Dave Hodgson

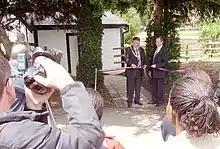
Hodgson opening the Bedford Boat Slide Weir Turbine in June 2012.

Hodgson was elected to Bedford Borough Council in 2002, representing Kingsbrook. After the 2009 local elections, Hodgson became leader of the Liberal Democrat group on the council, and was also appointed an executive member with the Portfolio for Partnerships and IT by the mayor, Frank Branston.